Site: brandenburg
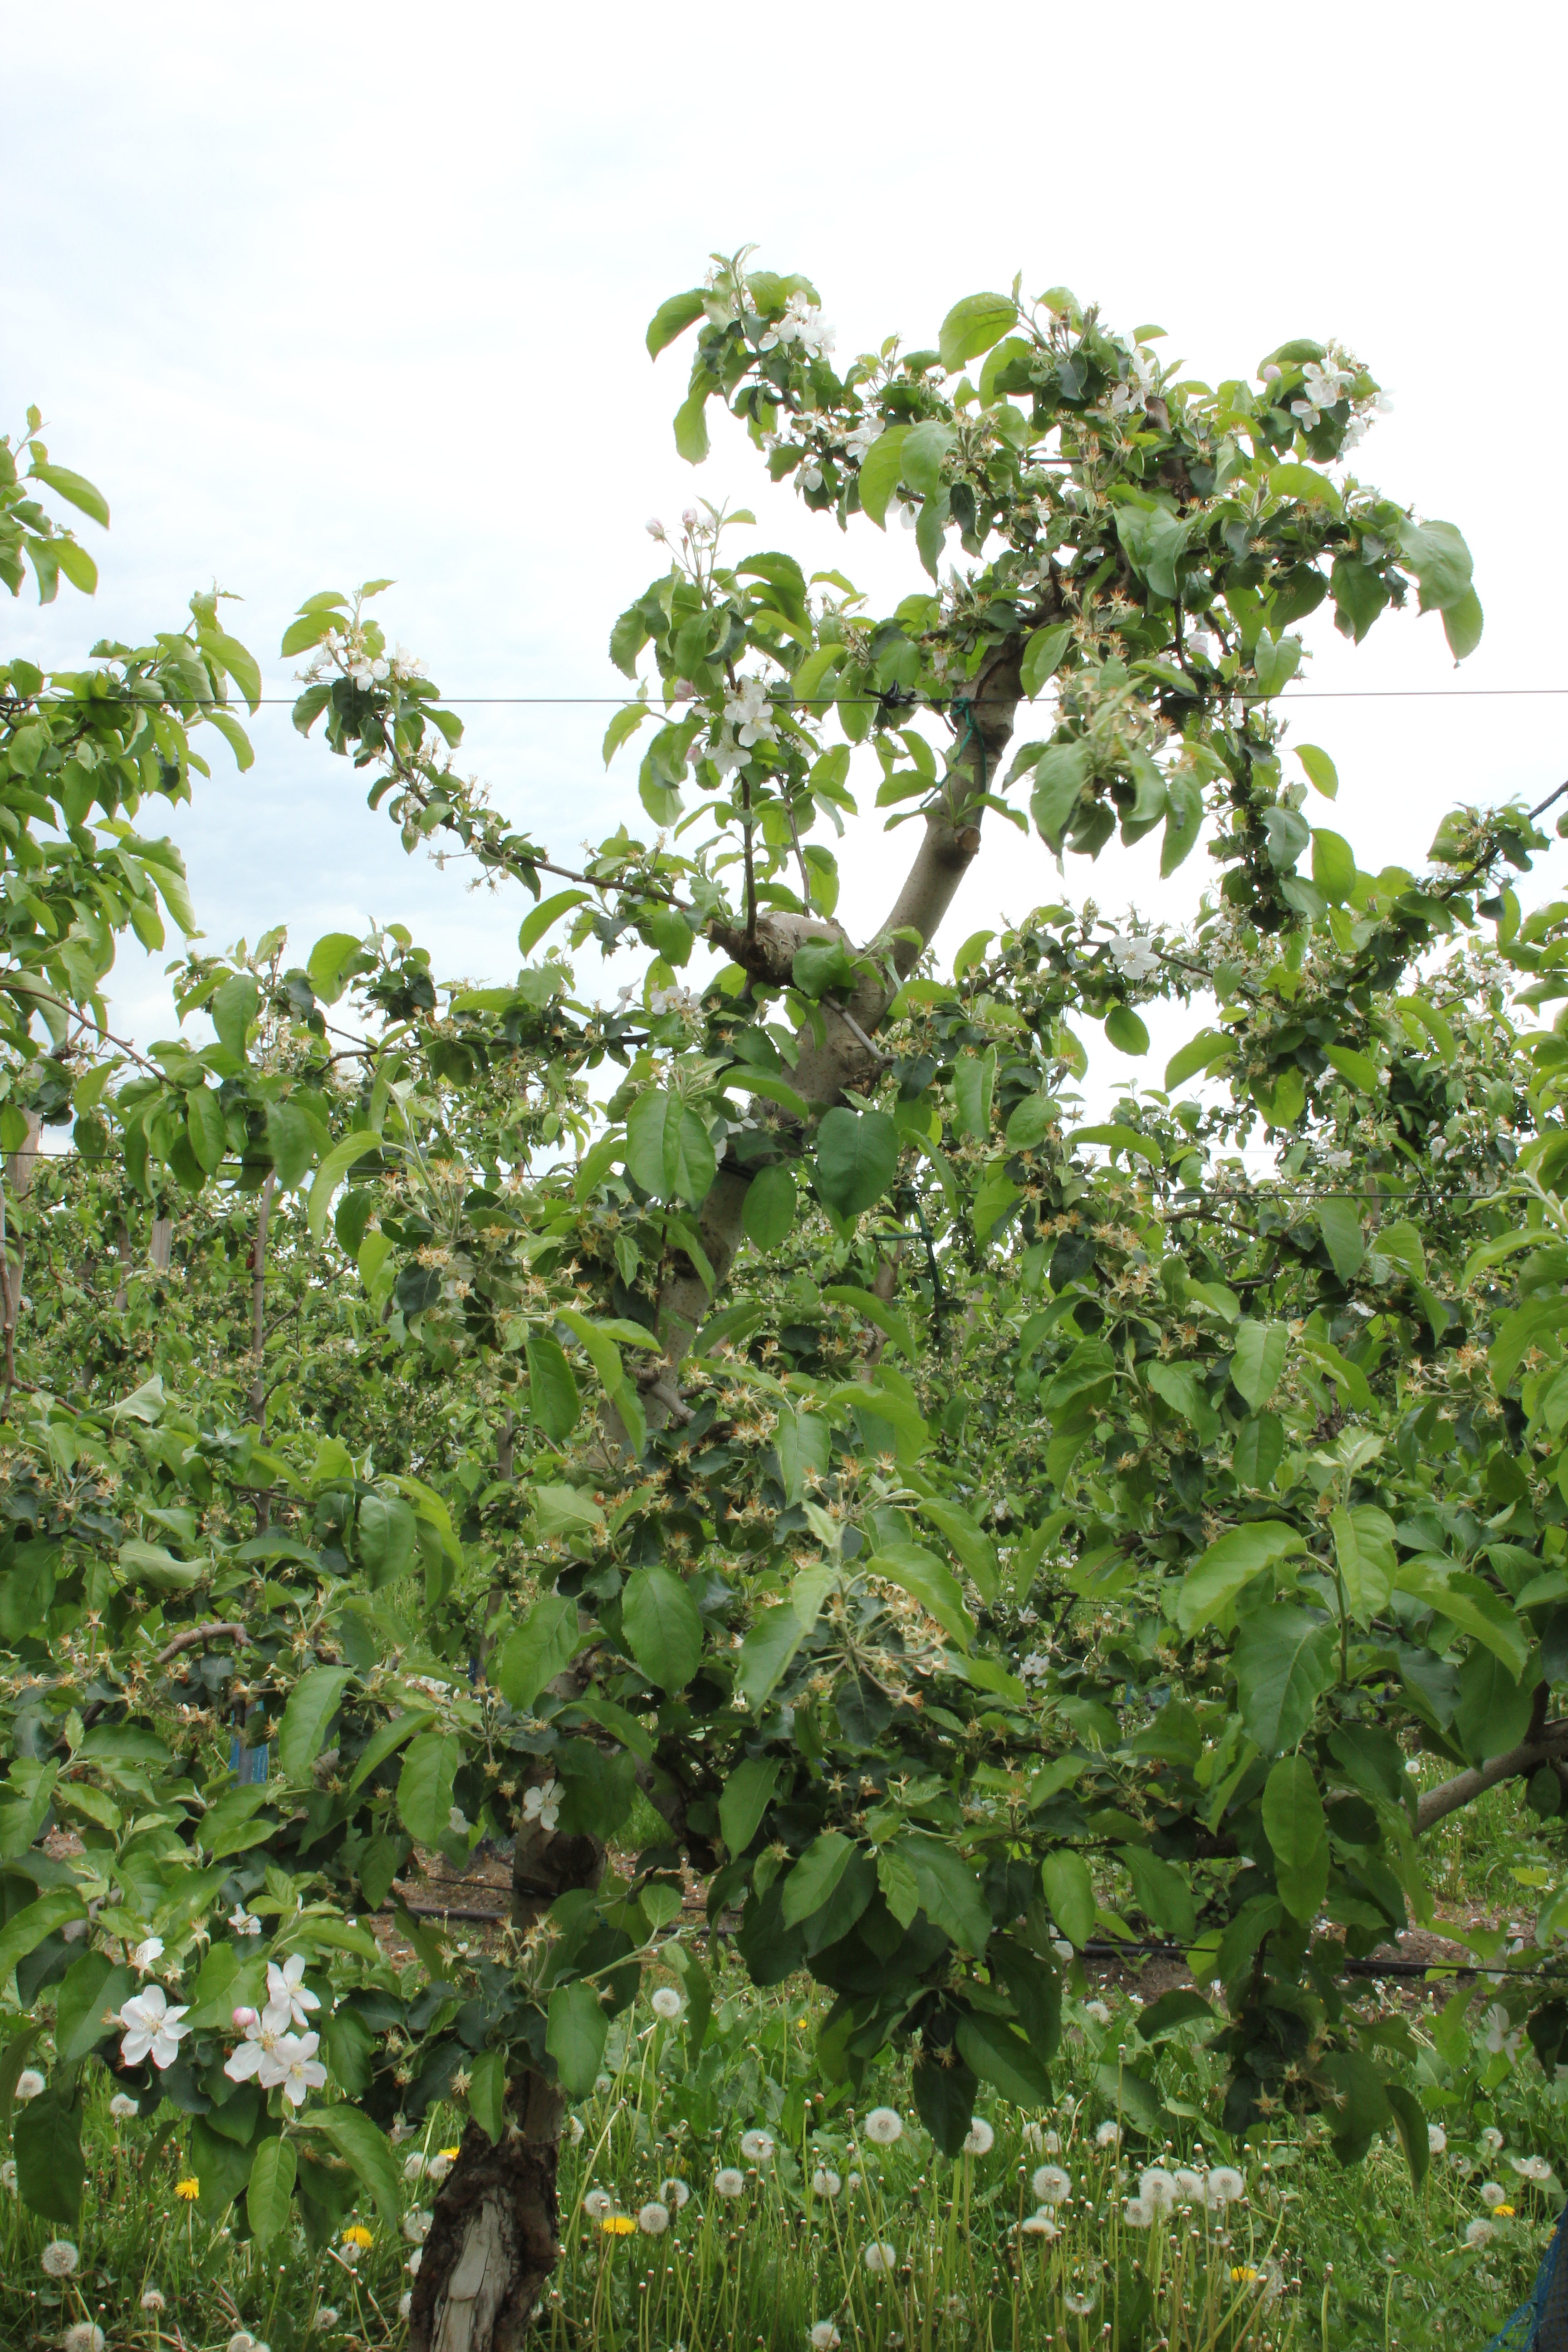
Growth stage (BBCH 67): Flowering